Charlie Victor Romeo

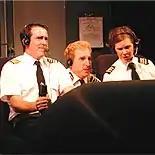

Charlie Victor Romeo is a 1999 play, and later a 2013 film based on the play, whose script consists of almost-verbatim transcripts from six real aviation accidents and incidents. "Charlie Victor Romeo," or CVR, derived from the aviation phonetic alphabet, is aviation jargon for cockpit voice recorder. The play is a case study in crew resource management; a PBS special described several parallels between the behavior seen in these disasters and in emergency room situations.